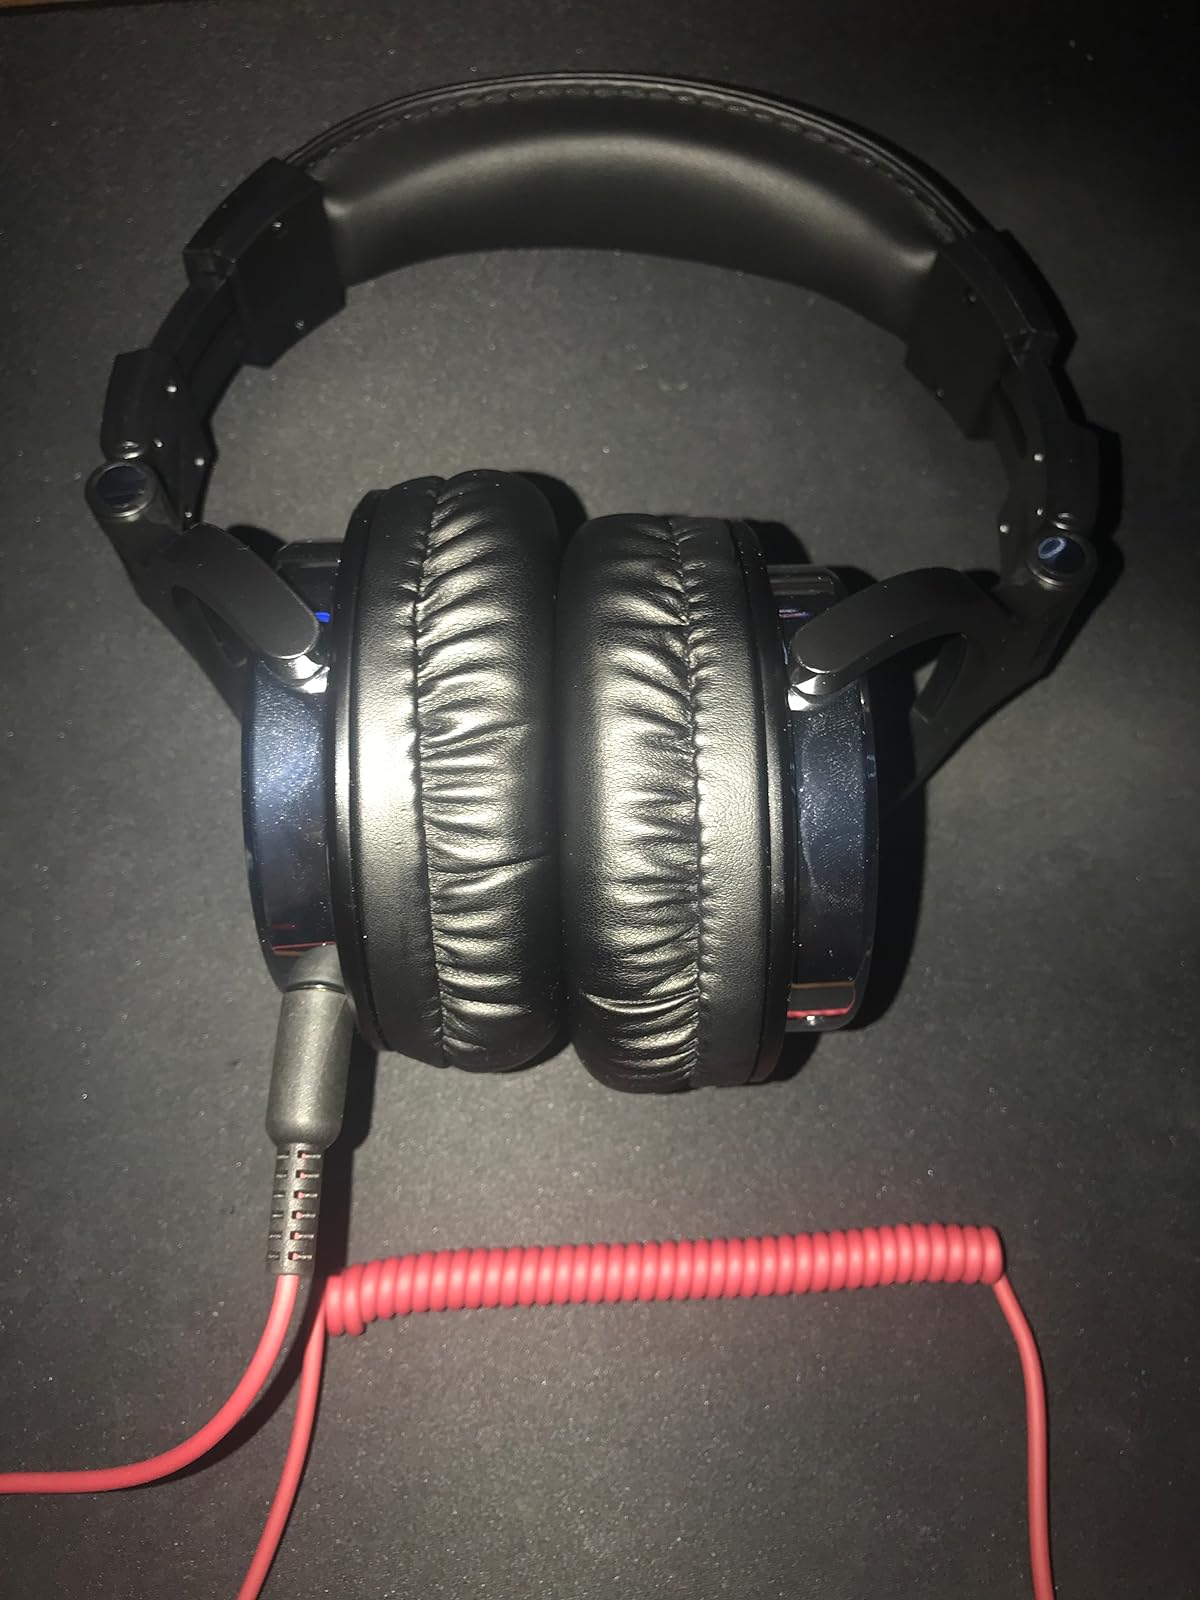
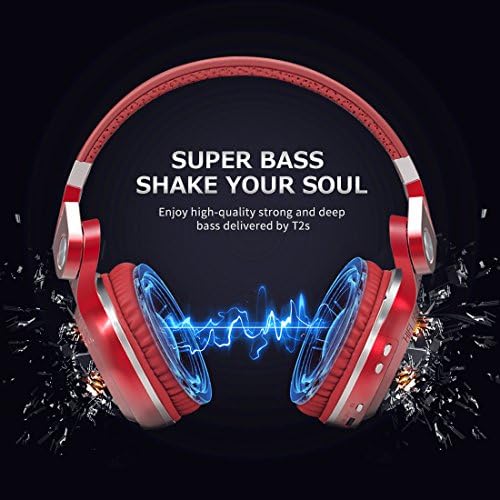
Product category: headphones
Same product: no